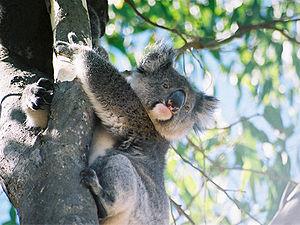
Le koala, appelé aussi Paresseux australien, est une espèce de marsupial arboricole herbivore endémique d'Australie et le seul représentant encore vivant de la famille des Phascolarctidés. On le trouve dans les régions côtières de l'Australie méridionale et orientale, d'Adélaïde à la partie sud de la péninsule du cap York. Les populations s'étendent aussi sur des distances considérables dans l'arrière-pays australien, là où l'humidité est suffisante pour le maintien de forêts. Les koalas d'Australie-Méridionale furent exterminés au début du XXᵉ siècle, mais cet État fédéré a depuis été repeuplé grâce à des transferts du Victoria. Cet animal n'était plus présent ni en Tasmanie, ni en Australie-Occidentale, mais il y a été réintroduit.